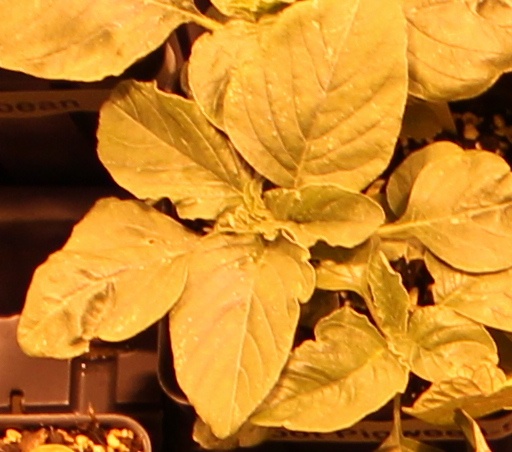
Label: Redroot Pigweed